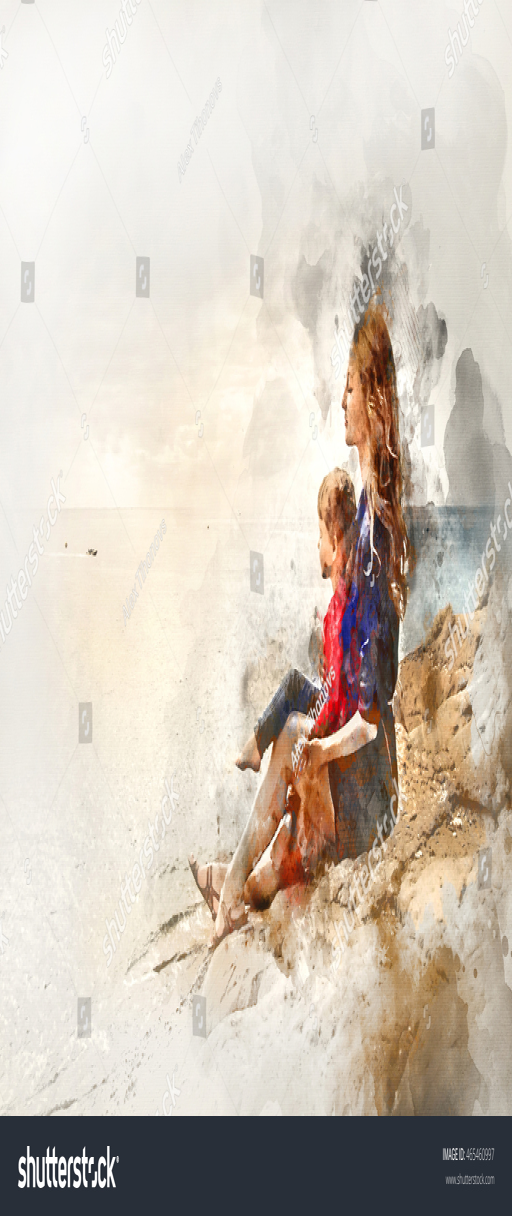
digital watercolor painting of a mother and daughter sitting on a rock near the sea